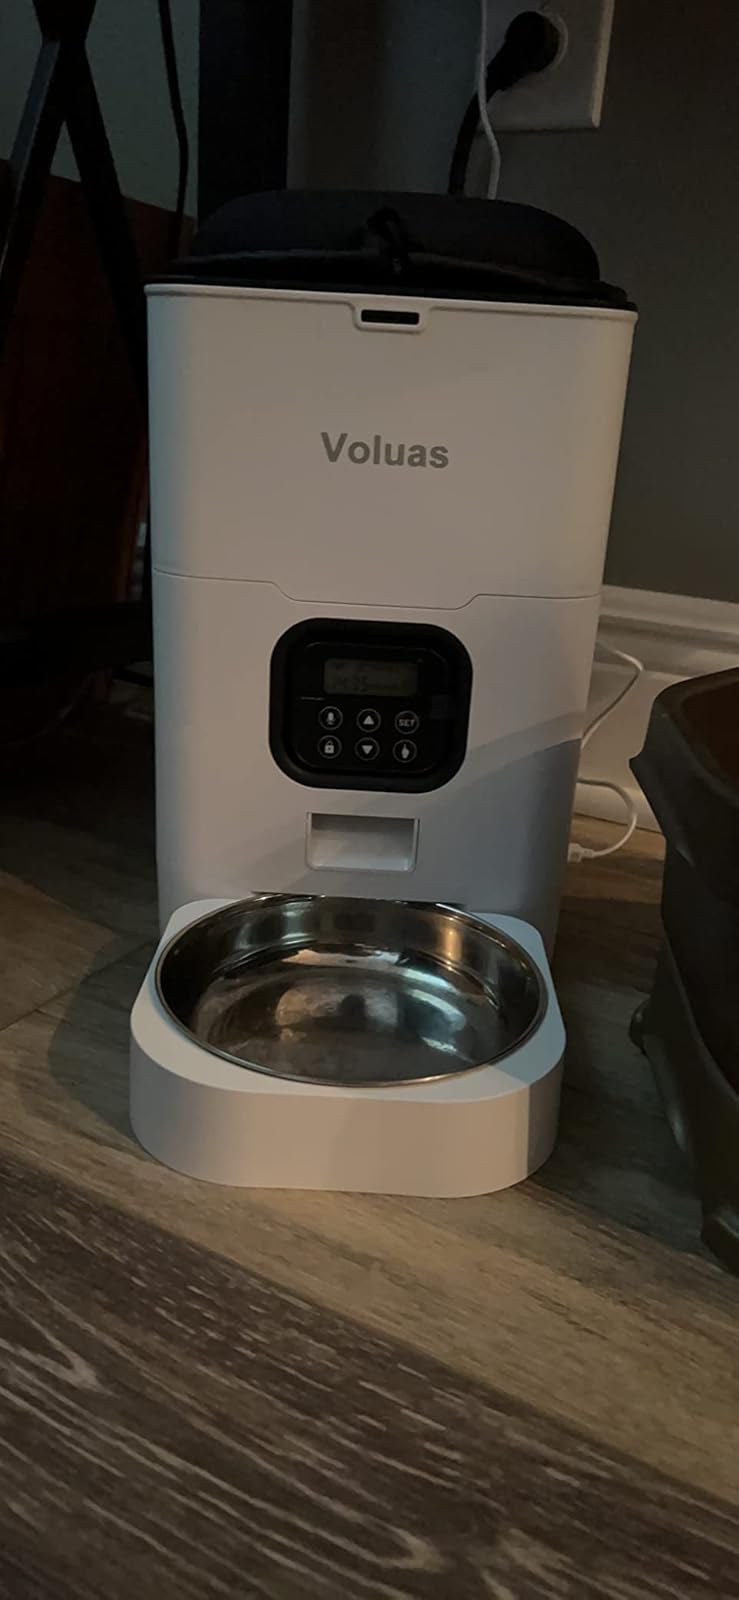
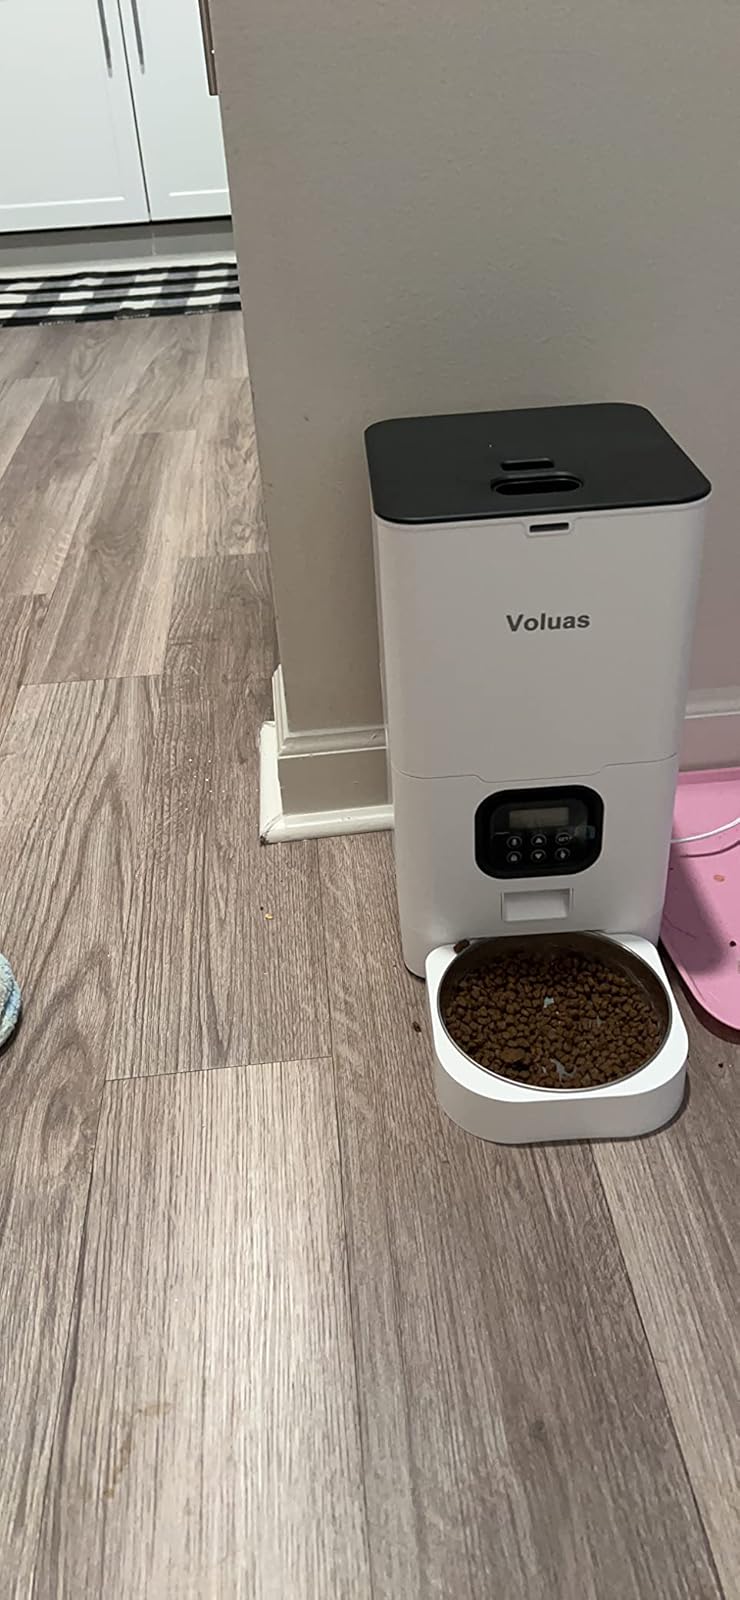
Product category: items_feeder
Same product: yes